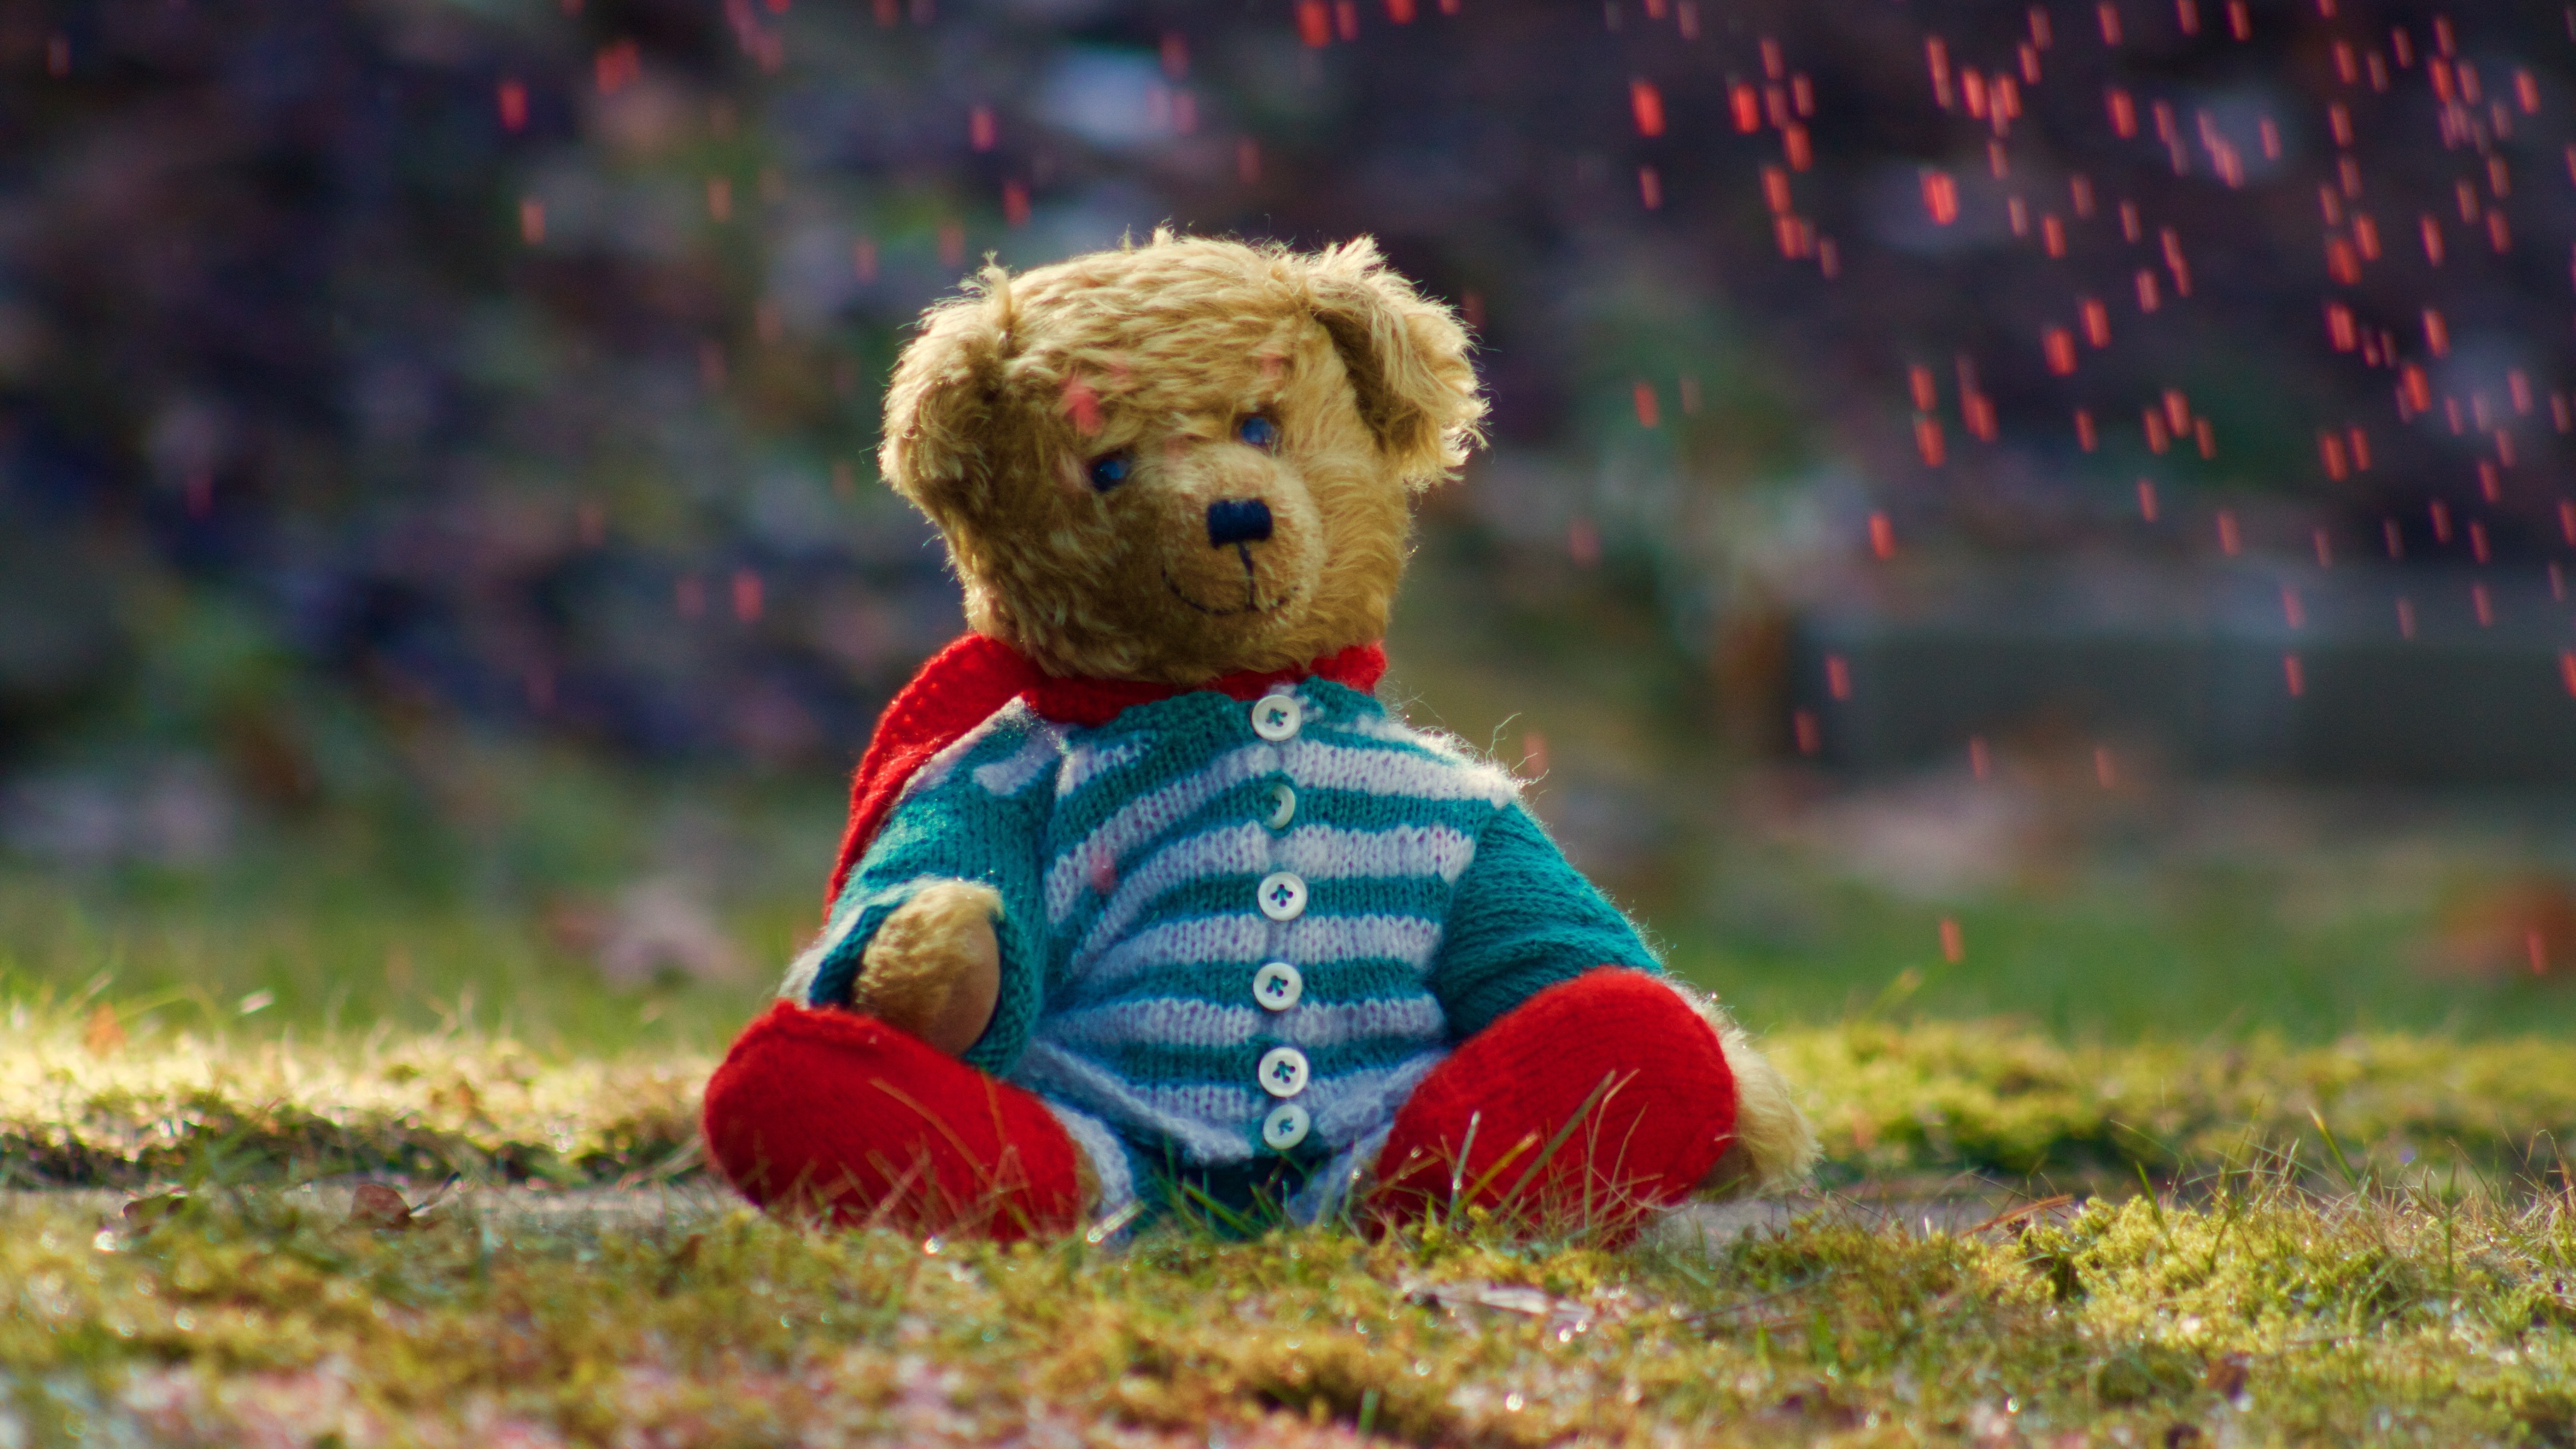
play, rain, cute, bear, red, autumn, child, toy, hug, teddy bear, toddler, toys, bears, plush, teddy, children toys, soft toy